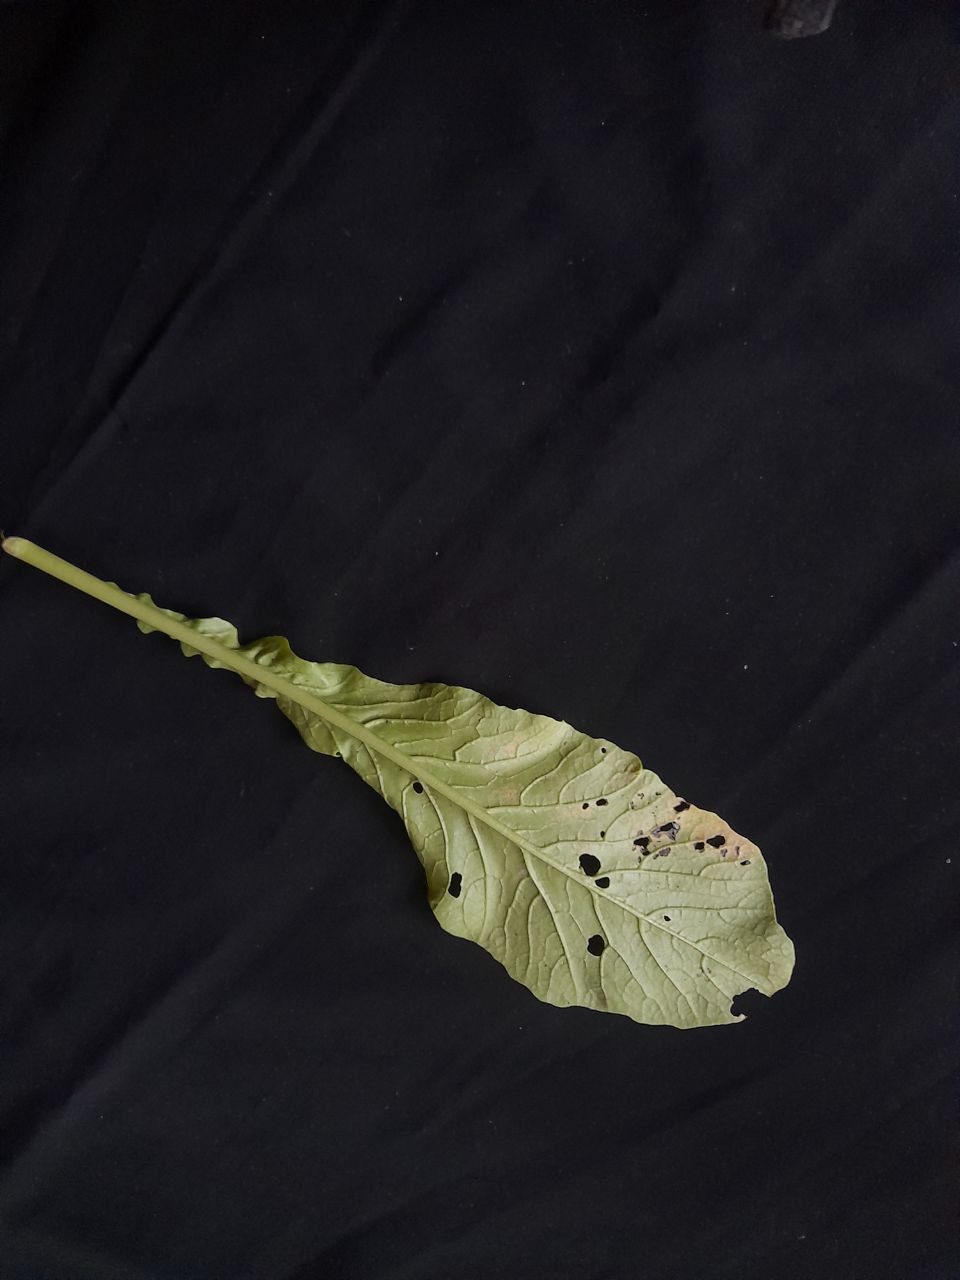
Label: flea beetle